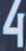
Number: 4